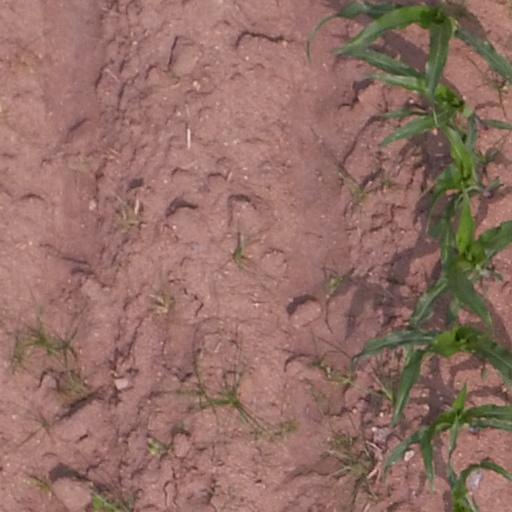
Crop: maize; corn